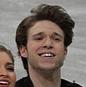
Age: 18